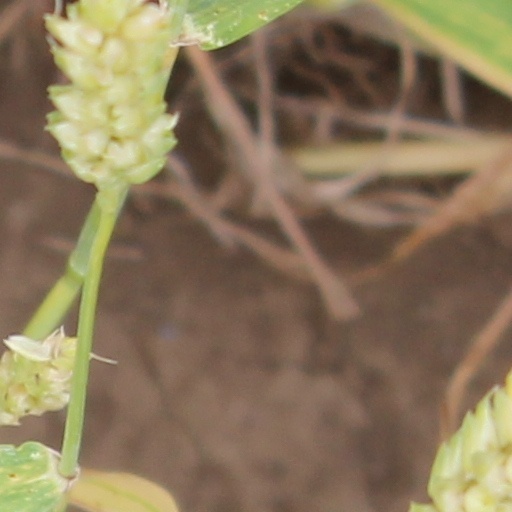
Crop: wheat